Măgura Uroiului

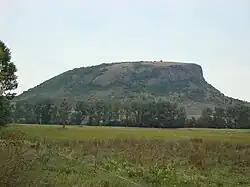
Măgura Uroiului din Uroi

The Măgura Uroiului (Uroi Hill) site is a Romanian multi-period archaeological site located on and around Uroi Hill, a tall rock outcrop, with an escarpment facing the rivers Mureș and Strei and sloping on the back side. At the base on the escarpment are a series of plateaus. The site is located about north of Simeria.